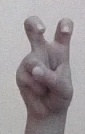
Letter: toot